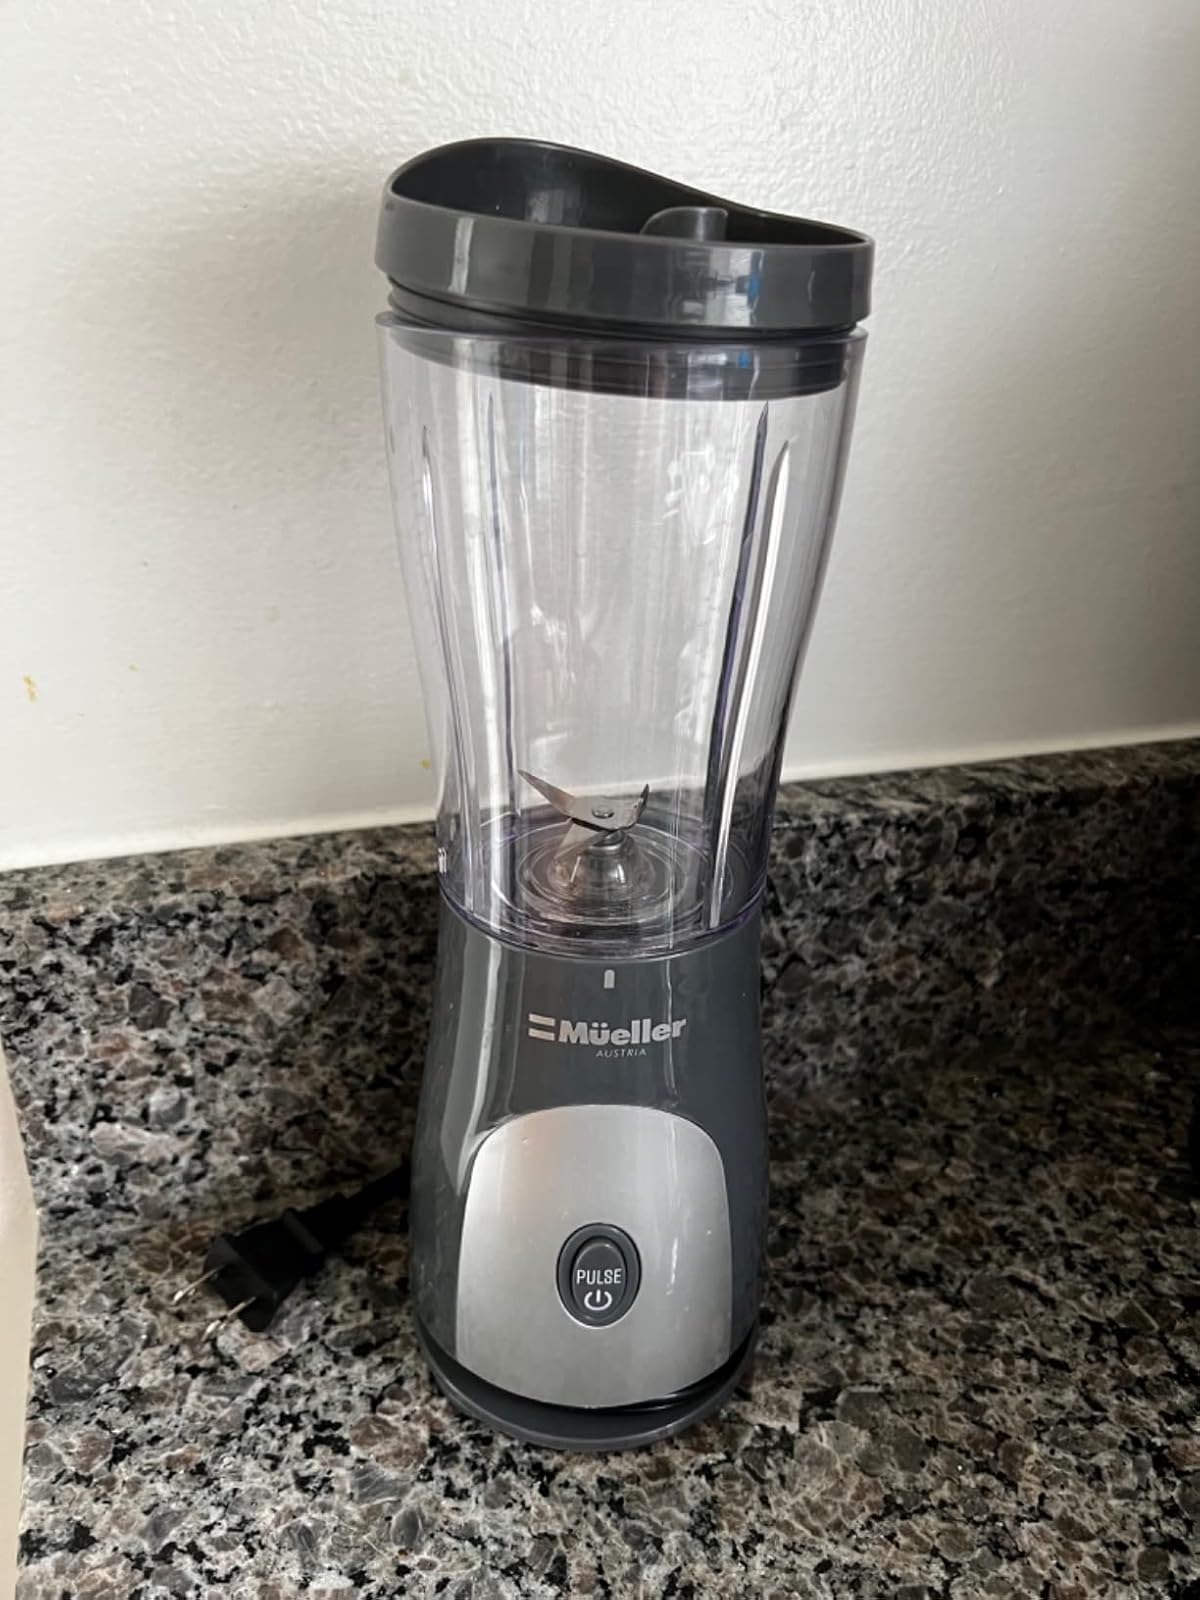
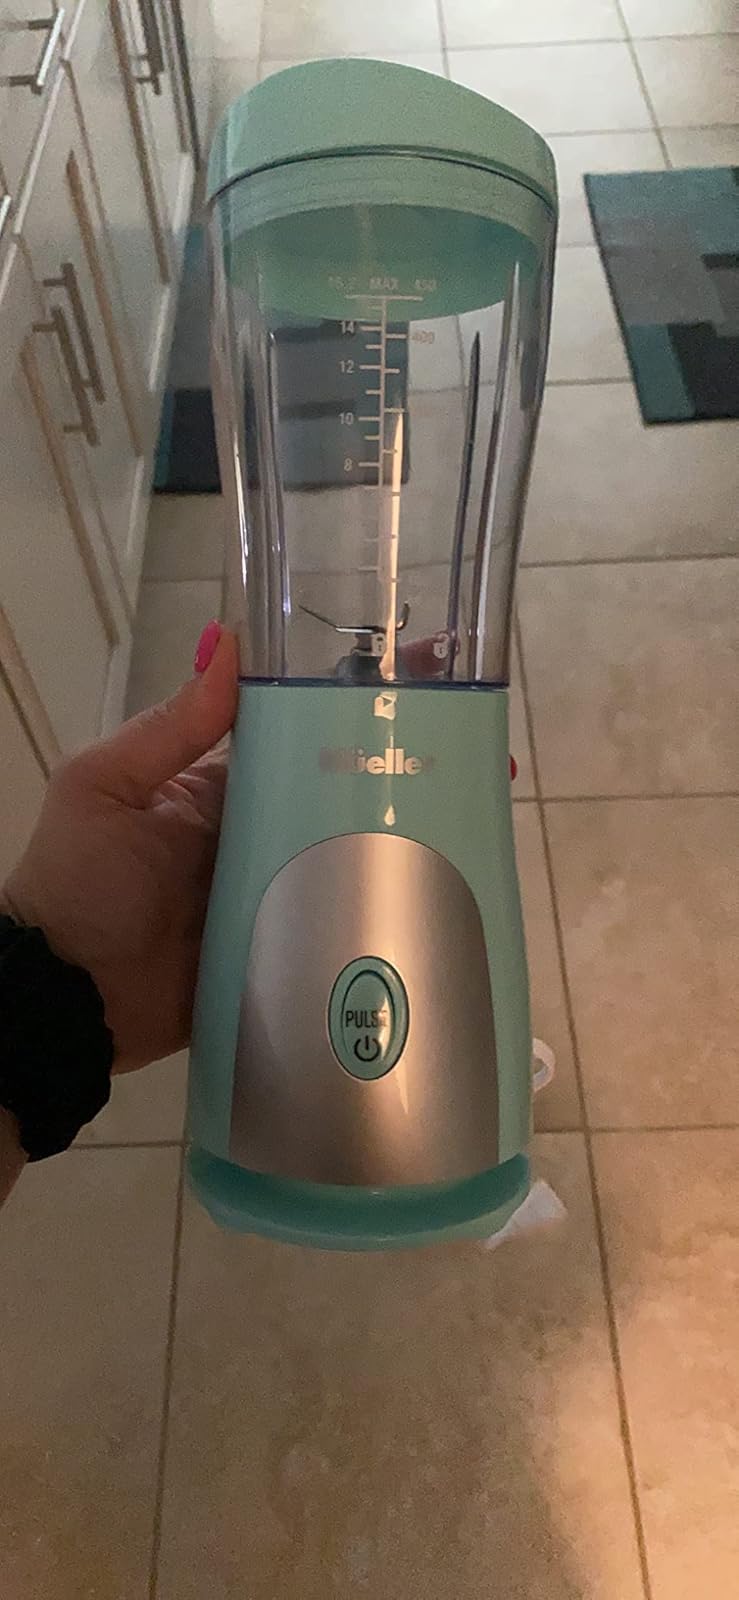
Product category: items_blender
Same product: no